Packway Handle Band

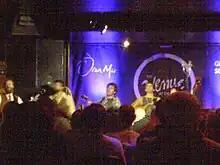
At 2008 Celtic Connections Festival in Glasgow, Scotland

In January 2004, PHB released their debut album "Chaff Harvest", which features some of the band's creative, early songwriting. According to the SouthEastern Bluegrass Association, "this is not a recording for those who would like bluegrass to remain frozen in 1953 . . 'Chaff Harvest' is a welcome breath of fresh air from an innovative band that shows even more promise for the future." In September 2005 PHB released "(Sinner) You Better Get Ready" - a collection of traditional gospel tunes, some haunting tunes about the end of the world, and an arrangement of Madonna's "Like a Prayer." "Sinner" was voted one of the Top Ten Albums to come out of Athens in 2005 by the readers of Flagpole Magazine.